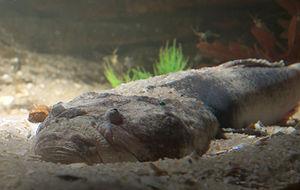
Kathetostoma laeve est une espèce de poisson de la famille des Uranoscopidae pouvant atteindre 75 cm de long que l'on rencontre sur le plateau continental entourant la Nouvelle-Zélande et bordant le sud de l'Australie.